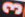
Number: 3